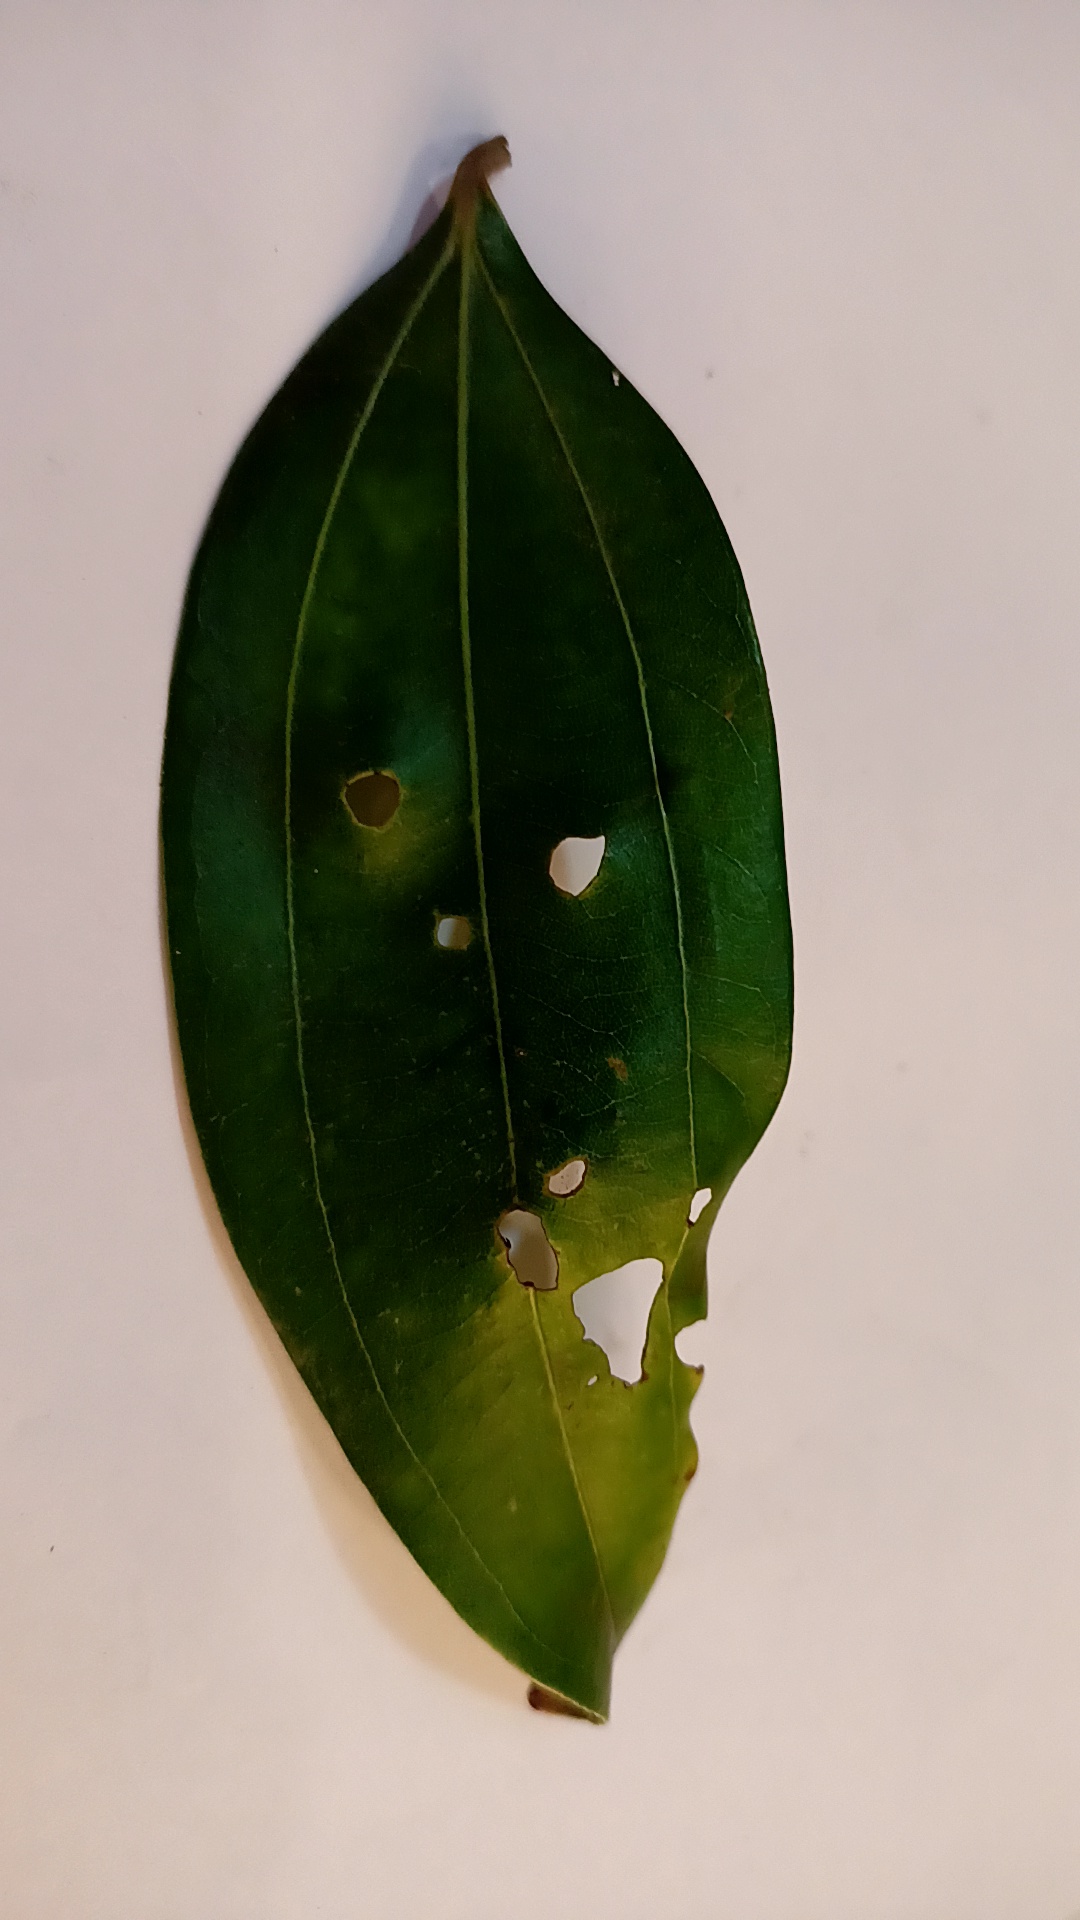
Label: Disease